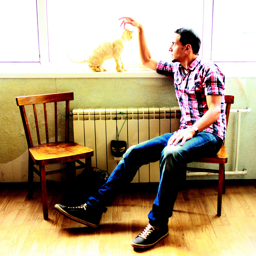
A man is on a chair petting a cat.
Two wooden chairs one with a man petting a cat in the window.
A man is sitting with a cat by a window.
a man sits in front of a window petting a cat
A man that is sitting down with a cat.